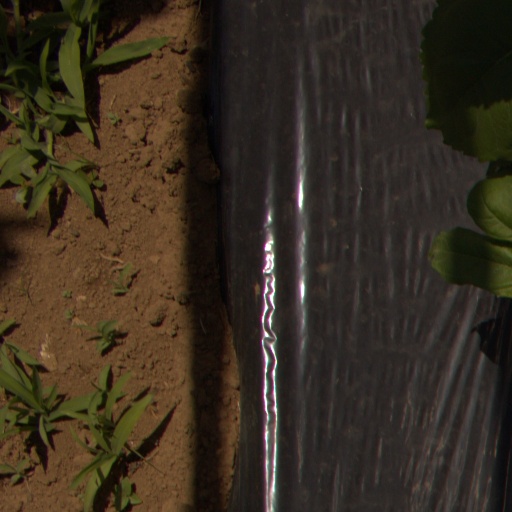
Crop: Jerusalem artichoke